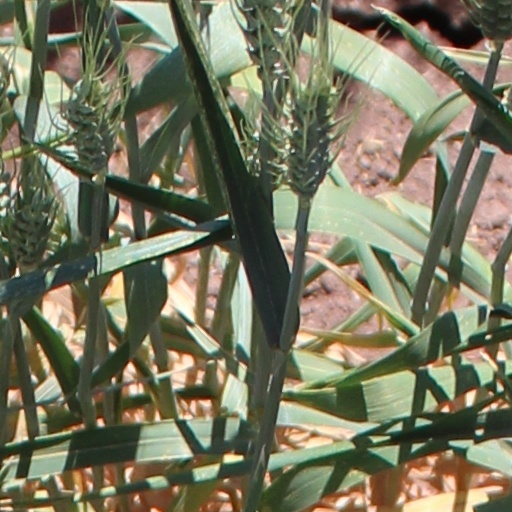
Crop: wheat